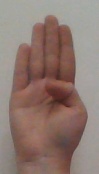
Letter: kaaf